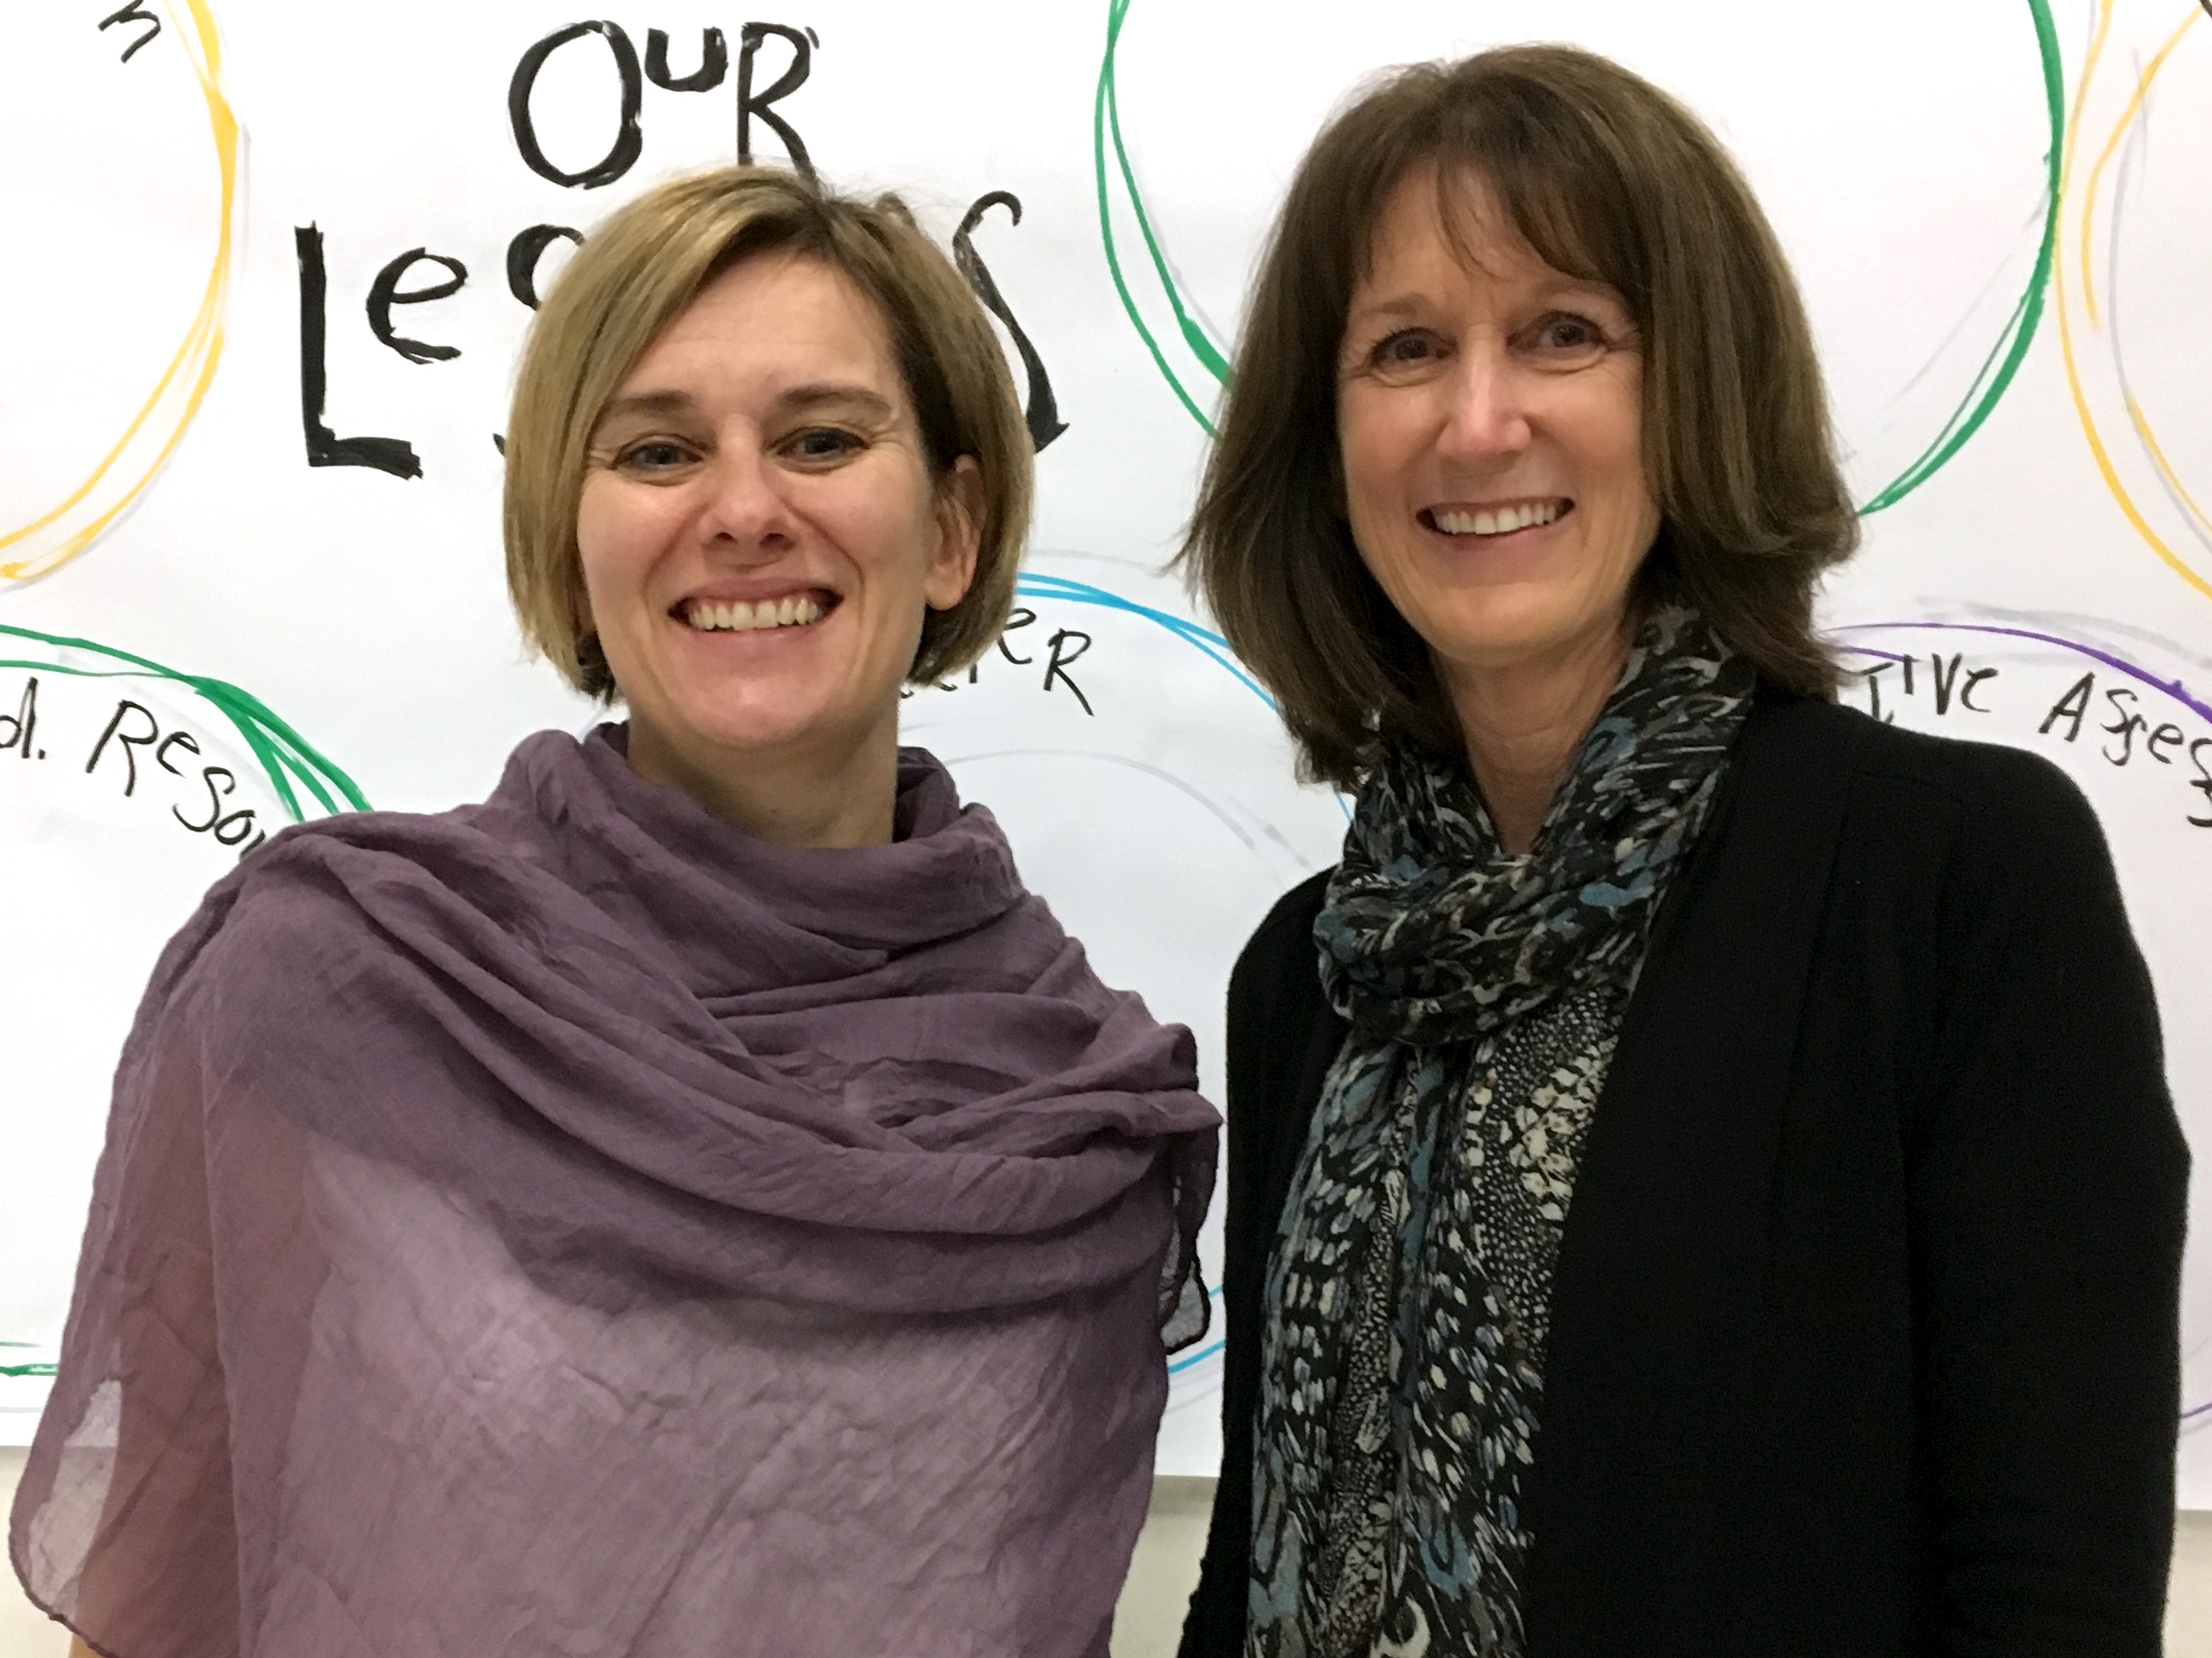
person, people, youth, community, team, udgagora